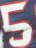
Number: 5